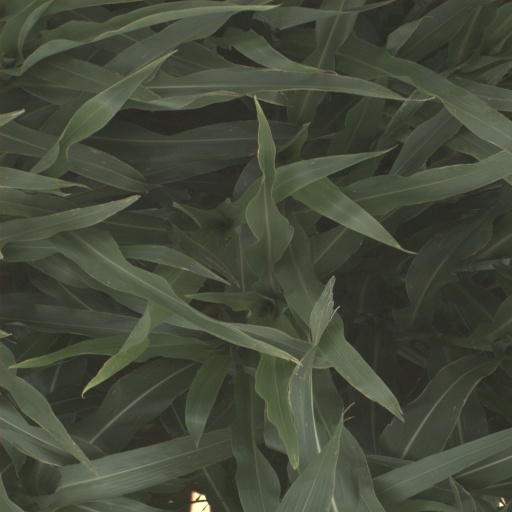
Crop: sorghum